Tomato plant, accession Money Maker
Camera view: tilt-top (135 deg); turntable rotation: 270 degrees
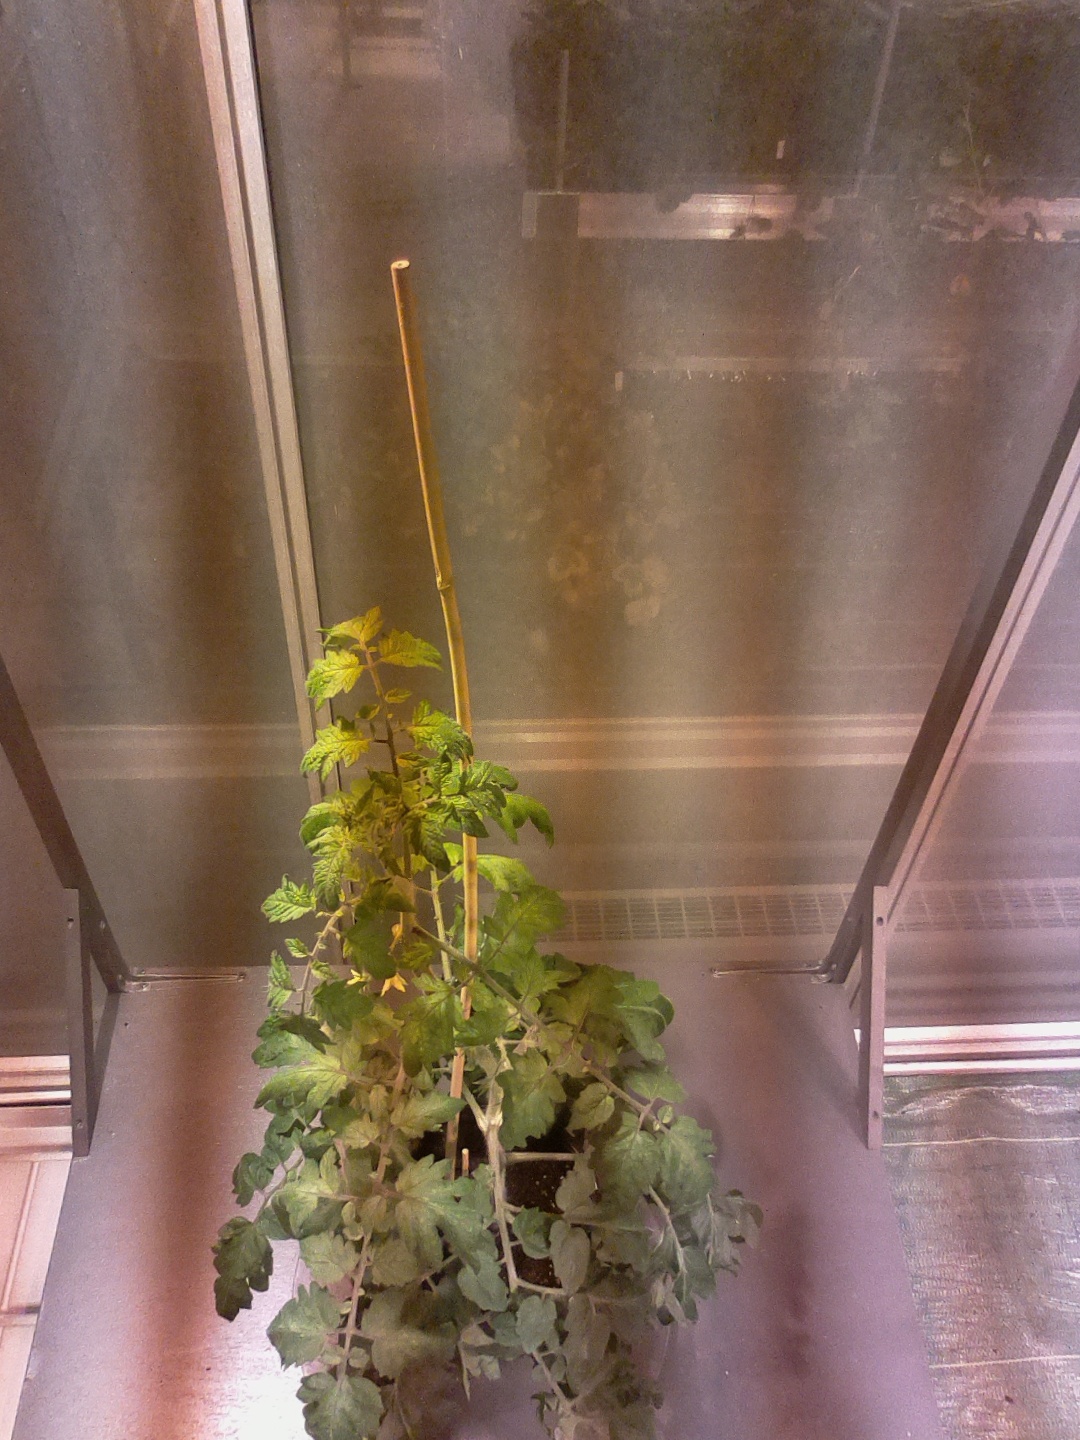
BBCH growth stage 69: End of flowering, 90%-100% of flowers open, more petals falling